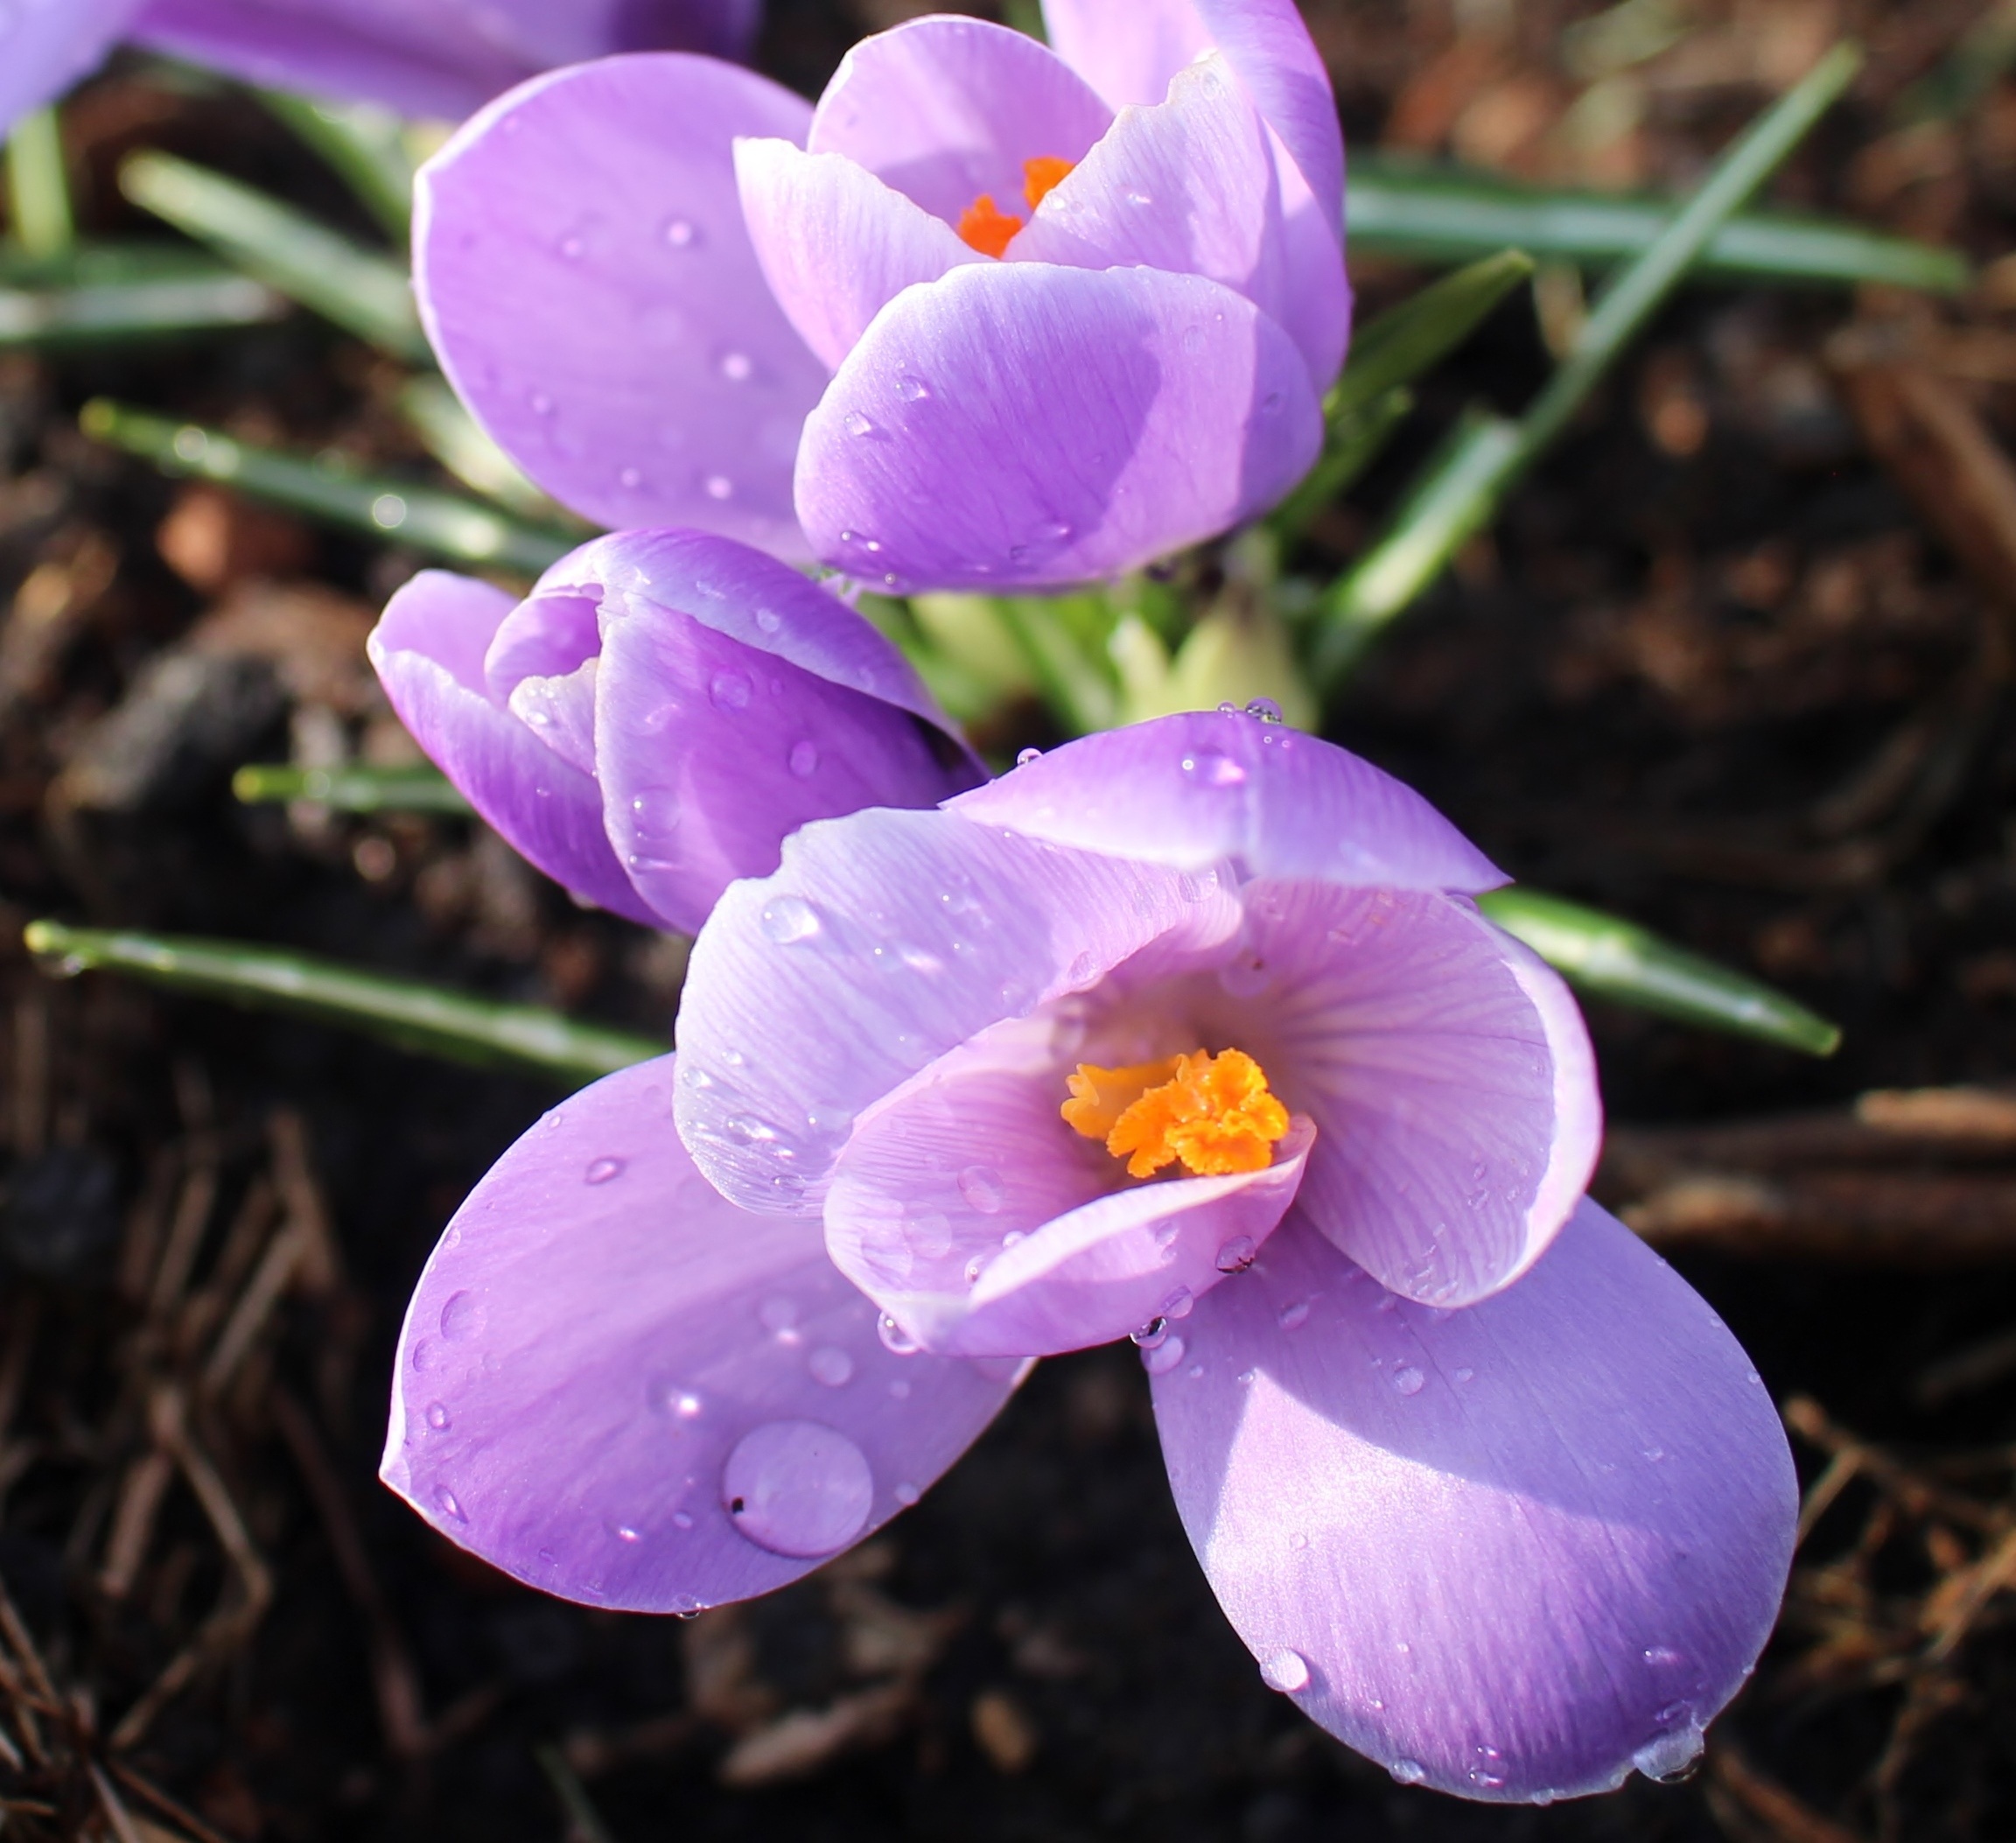
blossom, plant, flower, purple, petal, spring, park, botany, flora, wildflower, flowers, eye, crocus, viola, macro photography, beaded, flowering plant, signs of spring, land plant, violet family, iris family